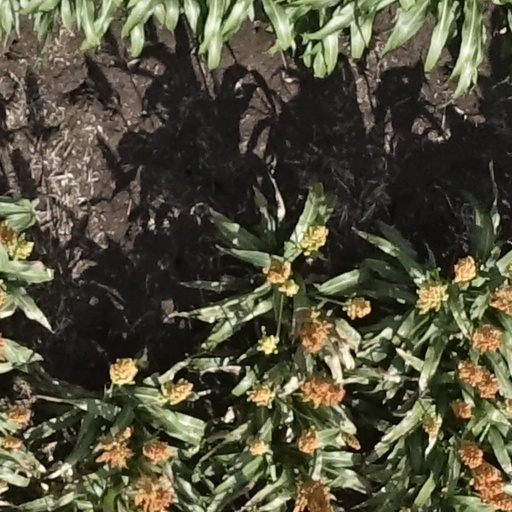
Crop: sorghum